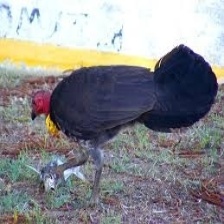
Species: BUSH TURKEY
Scientific name: ALECTURA LATHAMI